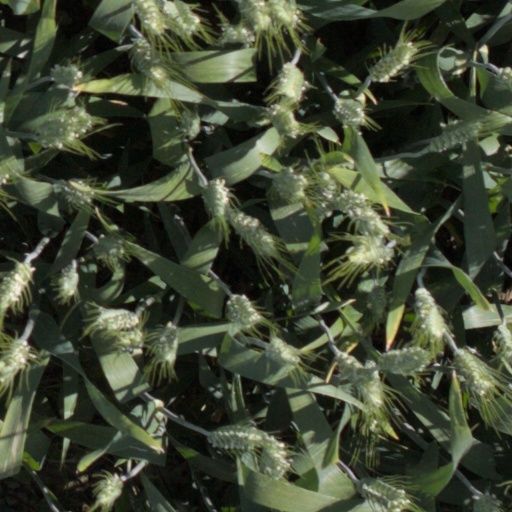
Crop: wheat